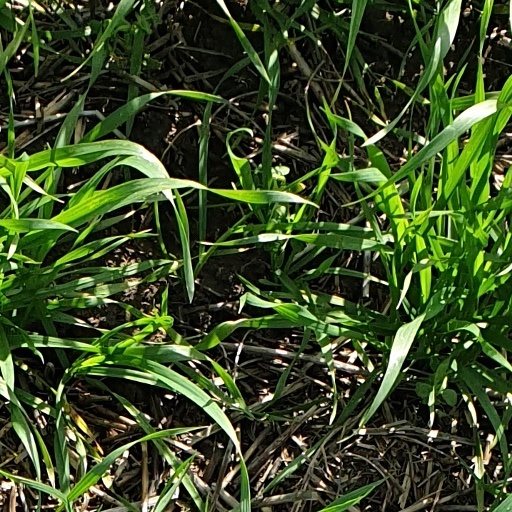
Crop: wheat